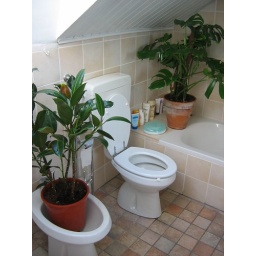
bathroom &amp;amp; plants in transition